National Schism

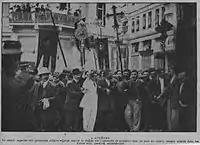
Demonstration in Athens in favour of Constantine, summer 1915

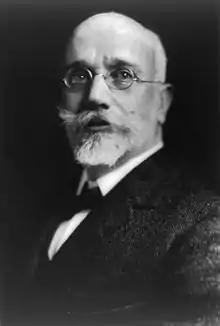
Eleftherios Venizelos, the Greek Prime Minister, believed that Greece's interests were best served by entering the war on the side of the Allies.

As the Great War began, the Greek authorities had to choose between neutrality and aligning themselves with the Allied forces. Outright participation in the war on the side of the Central Powers was not an option, both because of Greece's vulnerability to the Royal Navy and because, from early on (October 1914), Greece's traditional enemy, the Ottoman Empire, had joined in on Germany's side. Hence, neutrality was the course favored by most pro-German Greeks, including the senior, German-educated, leadership of the General Staff, who had great influence over the King.